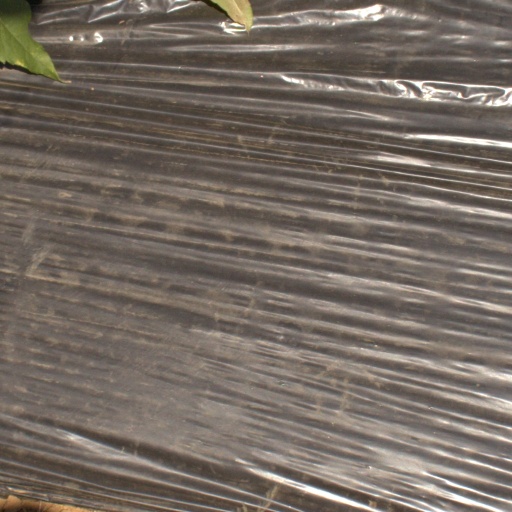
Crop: Jerusalem artichoke